As Long as You Live

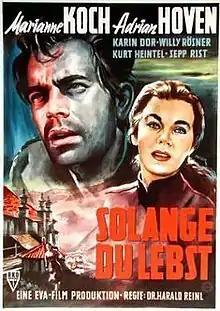

As Long as You Live is a 1955 West German war film directed by Harald Reinl and starring Adrian Hoven, Marianne Koch and Karin Dor. It was made at the Wiesbaden Studios and on location in Seville, Granada and the Sierra Nevada. It is set during the Spanish Civil War, which is seen from a pro-Nationalist viewpoint.